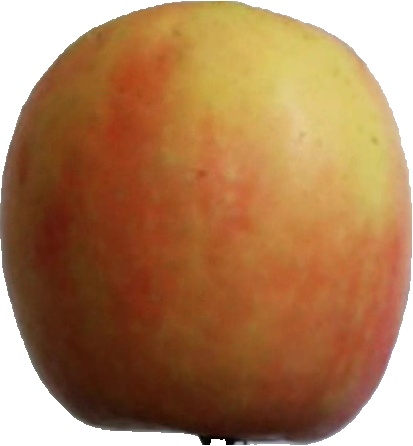
Label: apple_pink_lady_1